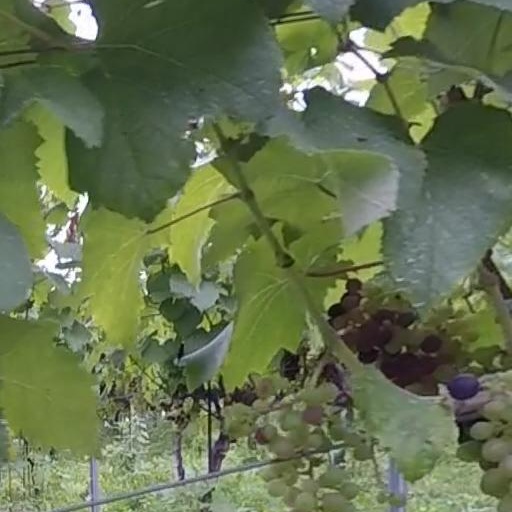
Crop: grape